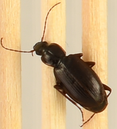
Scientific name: Calathus advena
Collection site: Rocky Mountains NEON (RMNP), plot RMNP_007